Jack Gibson (ice hockey, born 1880)

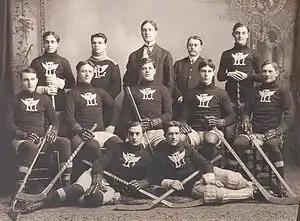
Gibson, at center, with the Portage Lakes HC.

After graduation, he moved to the northern Michigan community of Houghton to set up a dental practice. Still a gifted hockey player, he recruited other talented individuals and established the Portage Lakes Hockey Club in 1900–01. Portage Lakes was an openly professional team, and Gibson captained the squad and was its leading scorer.